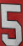
Number: 5